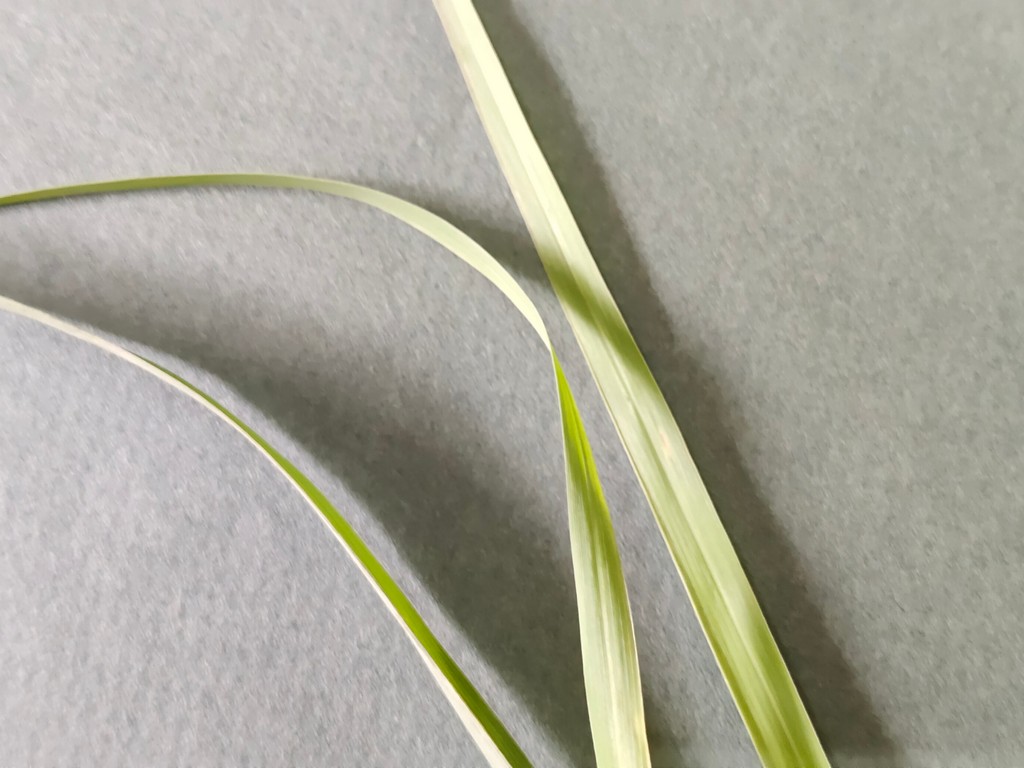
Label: Healthy